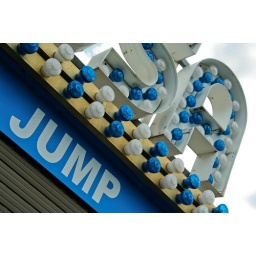
suggestion in blue and white